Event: Nepal Earthquake
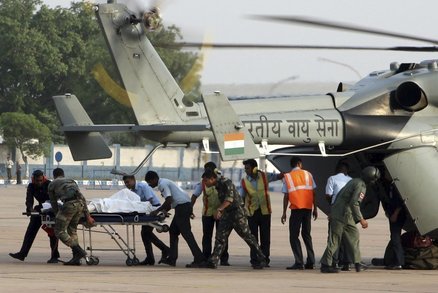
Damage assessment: no_damage